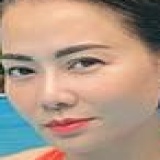
ca sĩ Thu Minh